Joseph Kasa-Vubu

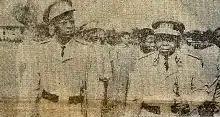
Kasa-Vubu with Colonel Joseph-Désiré Mobutu in 1961

On September 5, Kasa-Vubu dissolved Lumumba's democratically elected government, accusing him, without foundation, of "communist sympathies". It is worth noting that Kasa-Vubu was elected indirectly and disrespected the results of the polls. Lumumba refused to accept his resignation and announced Kasa-Vubu's resignation, provoking a political crisis that lasted until September 14. It was Kasa-Vubu who requested that army commander Joseph-Désiré Mobutu seize power and arrest Lumumba. Lumumba was subsequently handed over to Moïse Tshombe's secessionist state in Katanga and was assassinated. Thus, Kasa-Vubu was the main architect of the plot to assassinate Lumumba, linking the names of Mobutu, Harold Lynden and Tshombe, with financing from Western powers, which had interests in the Congo's natural resources.